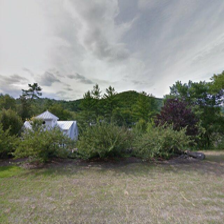
Label: streetView